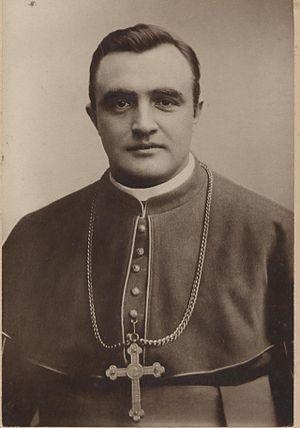
Georg Heinrich Maria Kirstein, né le 2 juillet 1858 à Mayence et mort le 15 avril 1921 ibidem évêque de Mayence, est un théologien allemand.